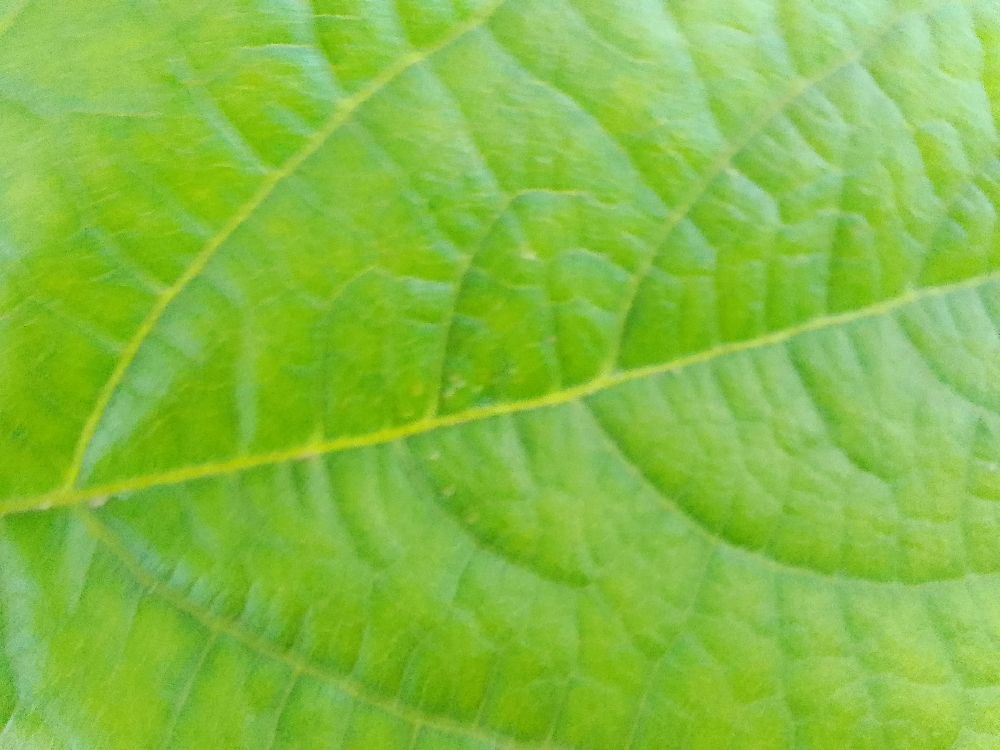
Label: healthy